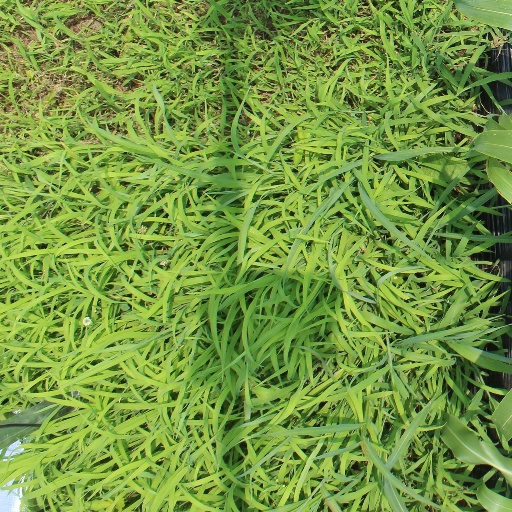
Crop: sorghum